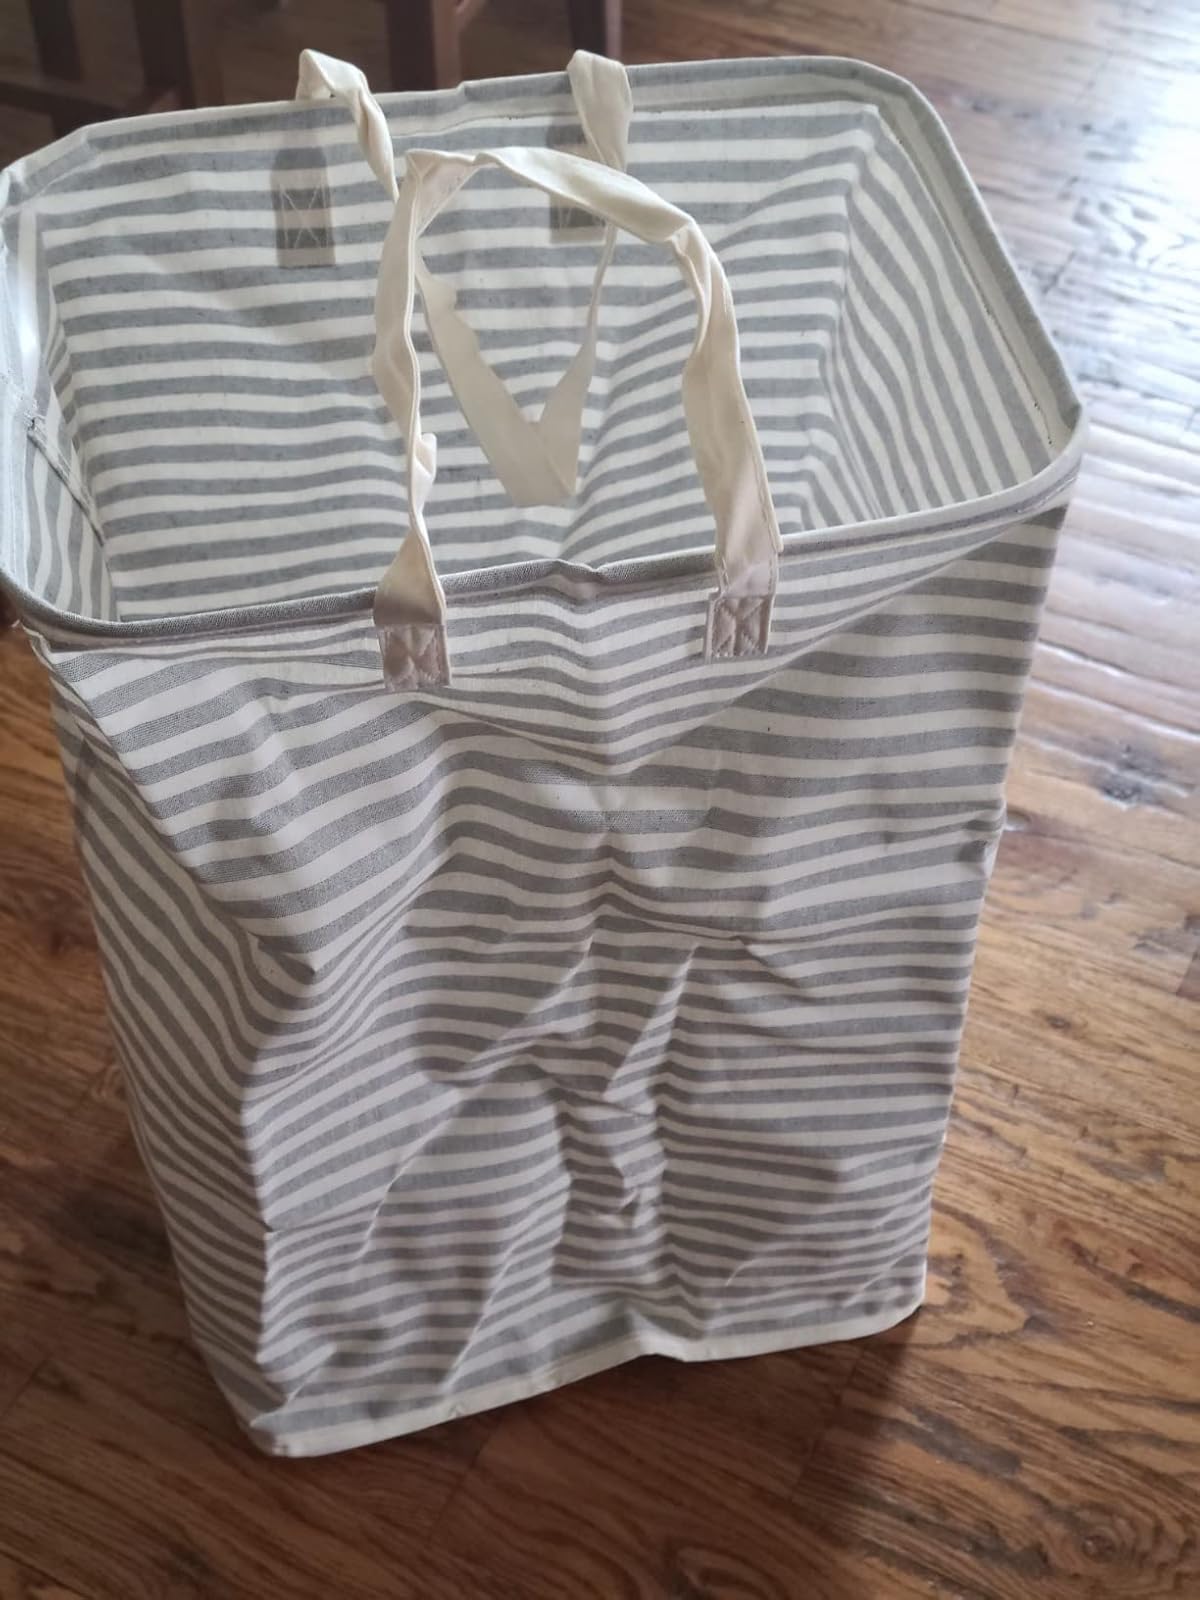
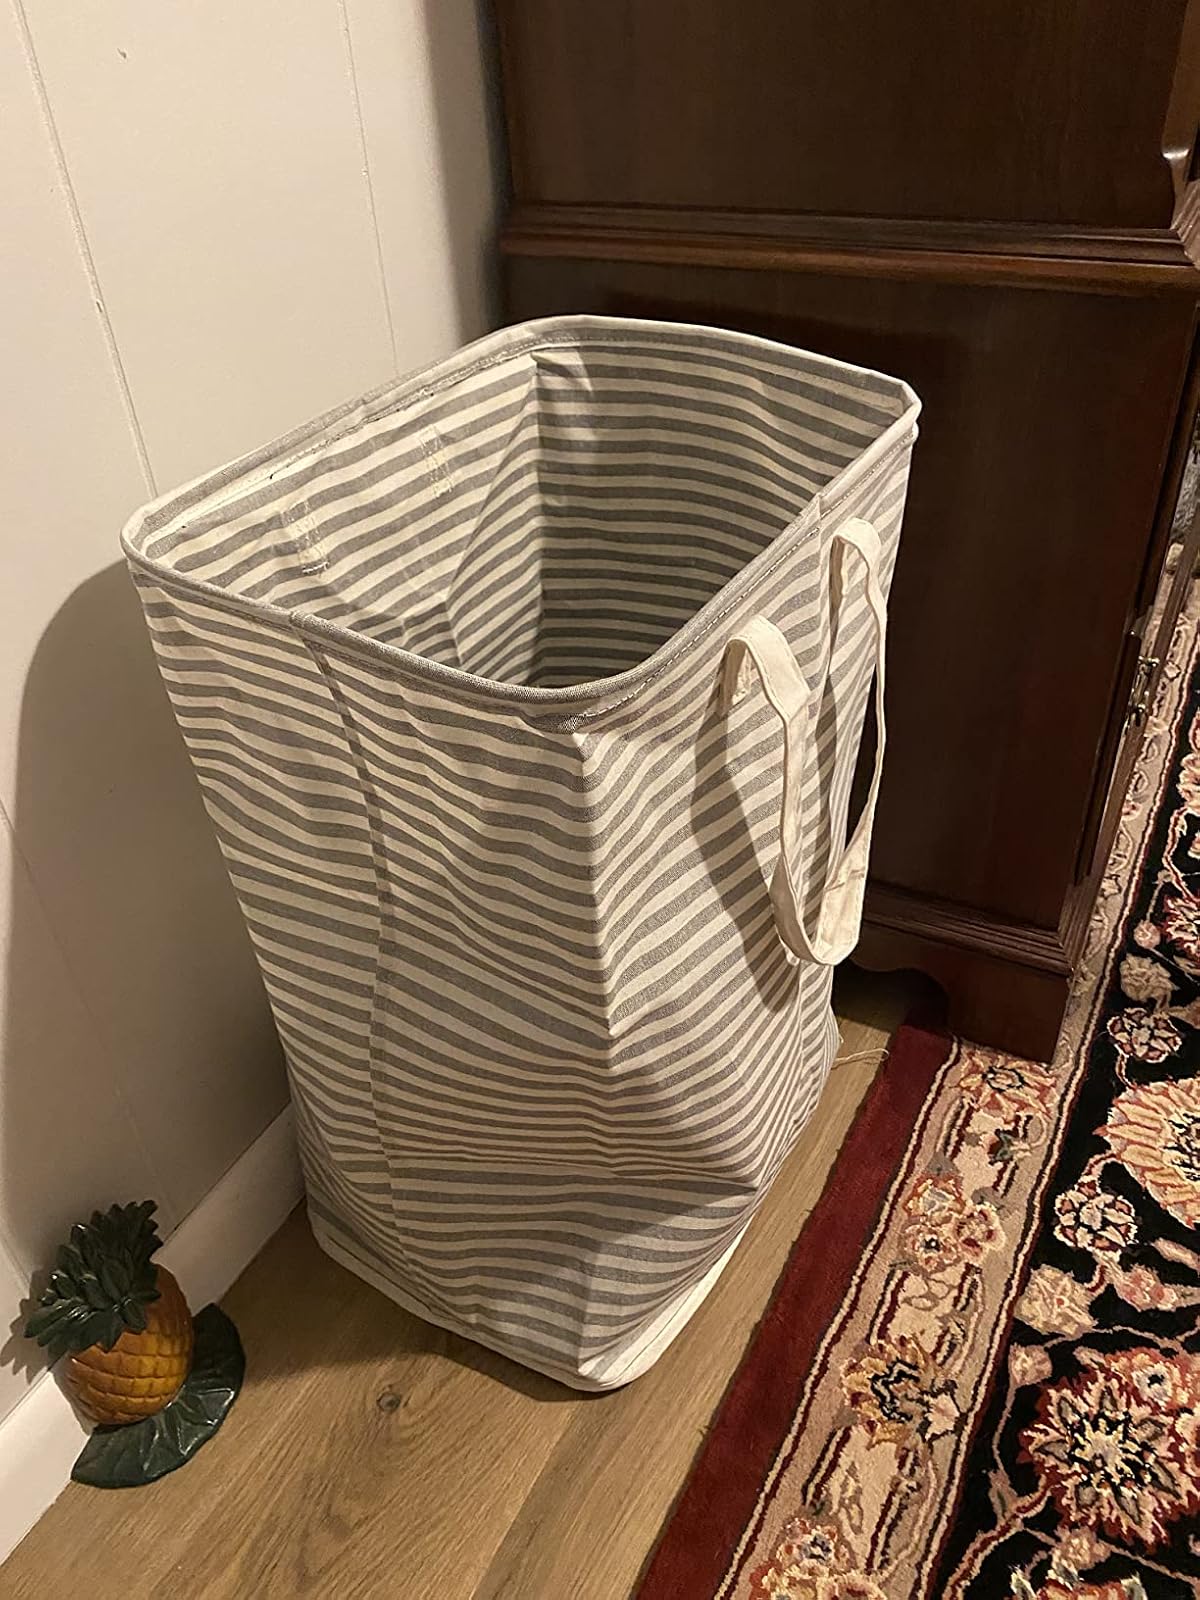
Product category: items_hamper
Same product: yes